Diving hazards

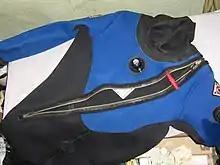
Dry suit with front entry zipper

A dry suit functions by keeping the diver and their insulating garments dry. The suit is waterproof and sealed so that water cannot penetrate the suit. Special purpose undergarments are usually worn under a dry suit to hold a layer of gas between the diver and the suit for thermal insulation. Some divers carry an extra gas bottle dedicated to filling the dry suit, which may contain argon gas, because it is a better insulator than air. Dry suits should not be inflated with gases containing helium as it is a good thermal conductor.